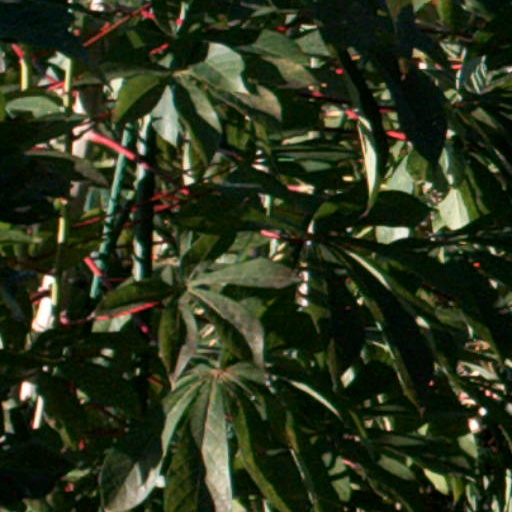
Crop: cassava